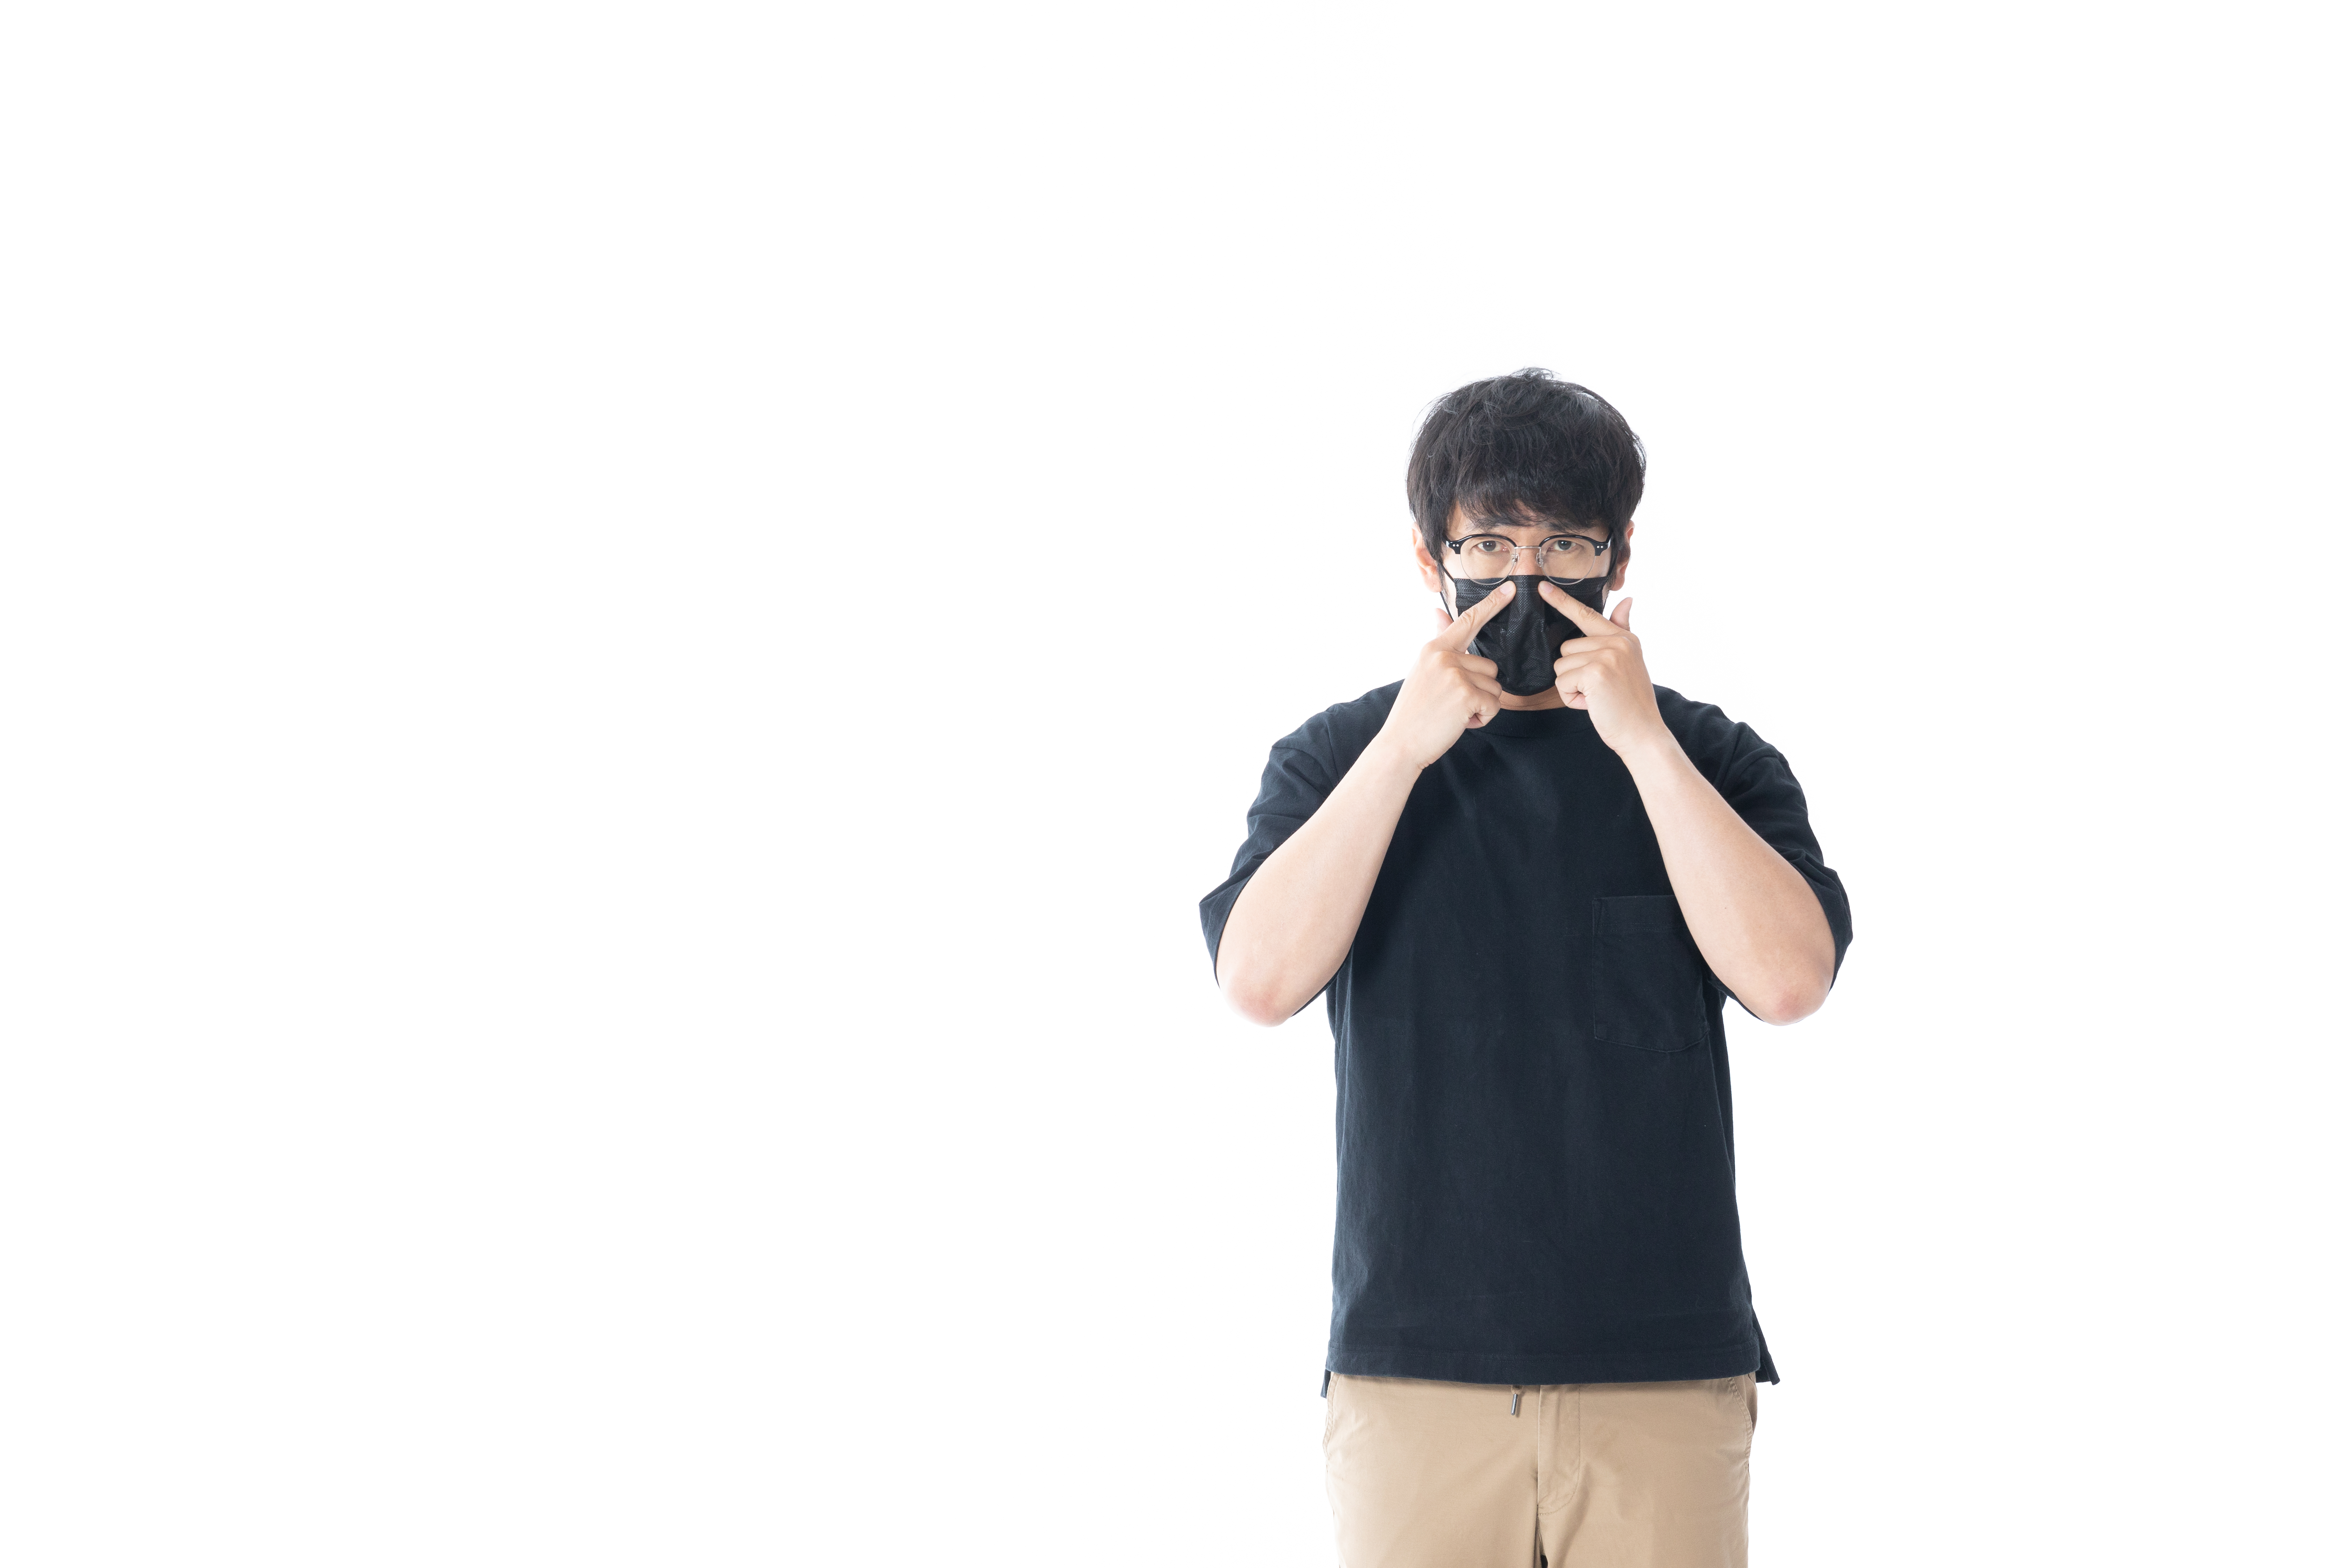
mask, microphone, arm, shoulder, singing, singer, audio equipment, technology, photography, electronic device, black hair, neck, gesture